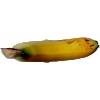
Label: Banana Lady Finger 1